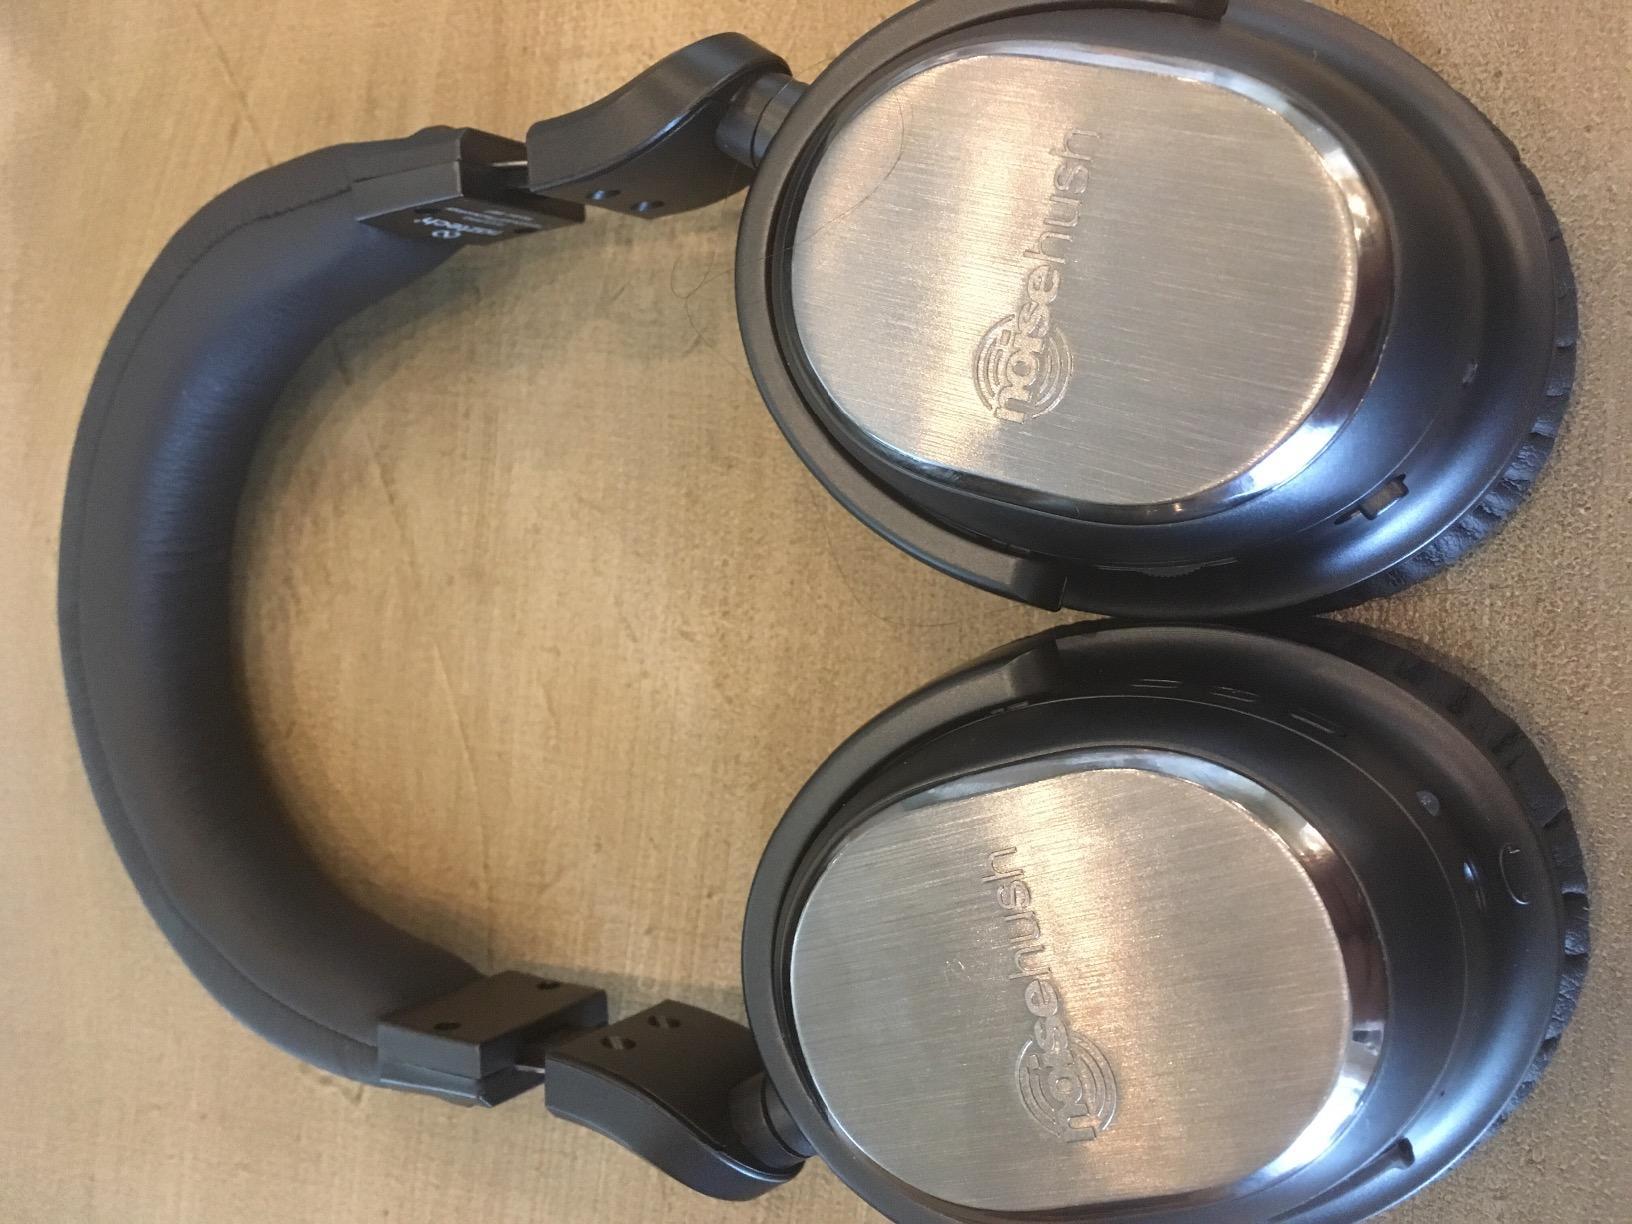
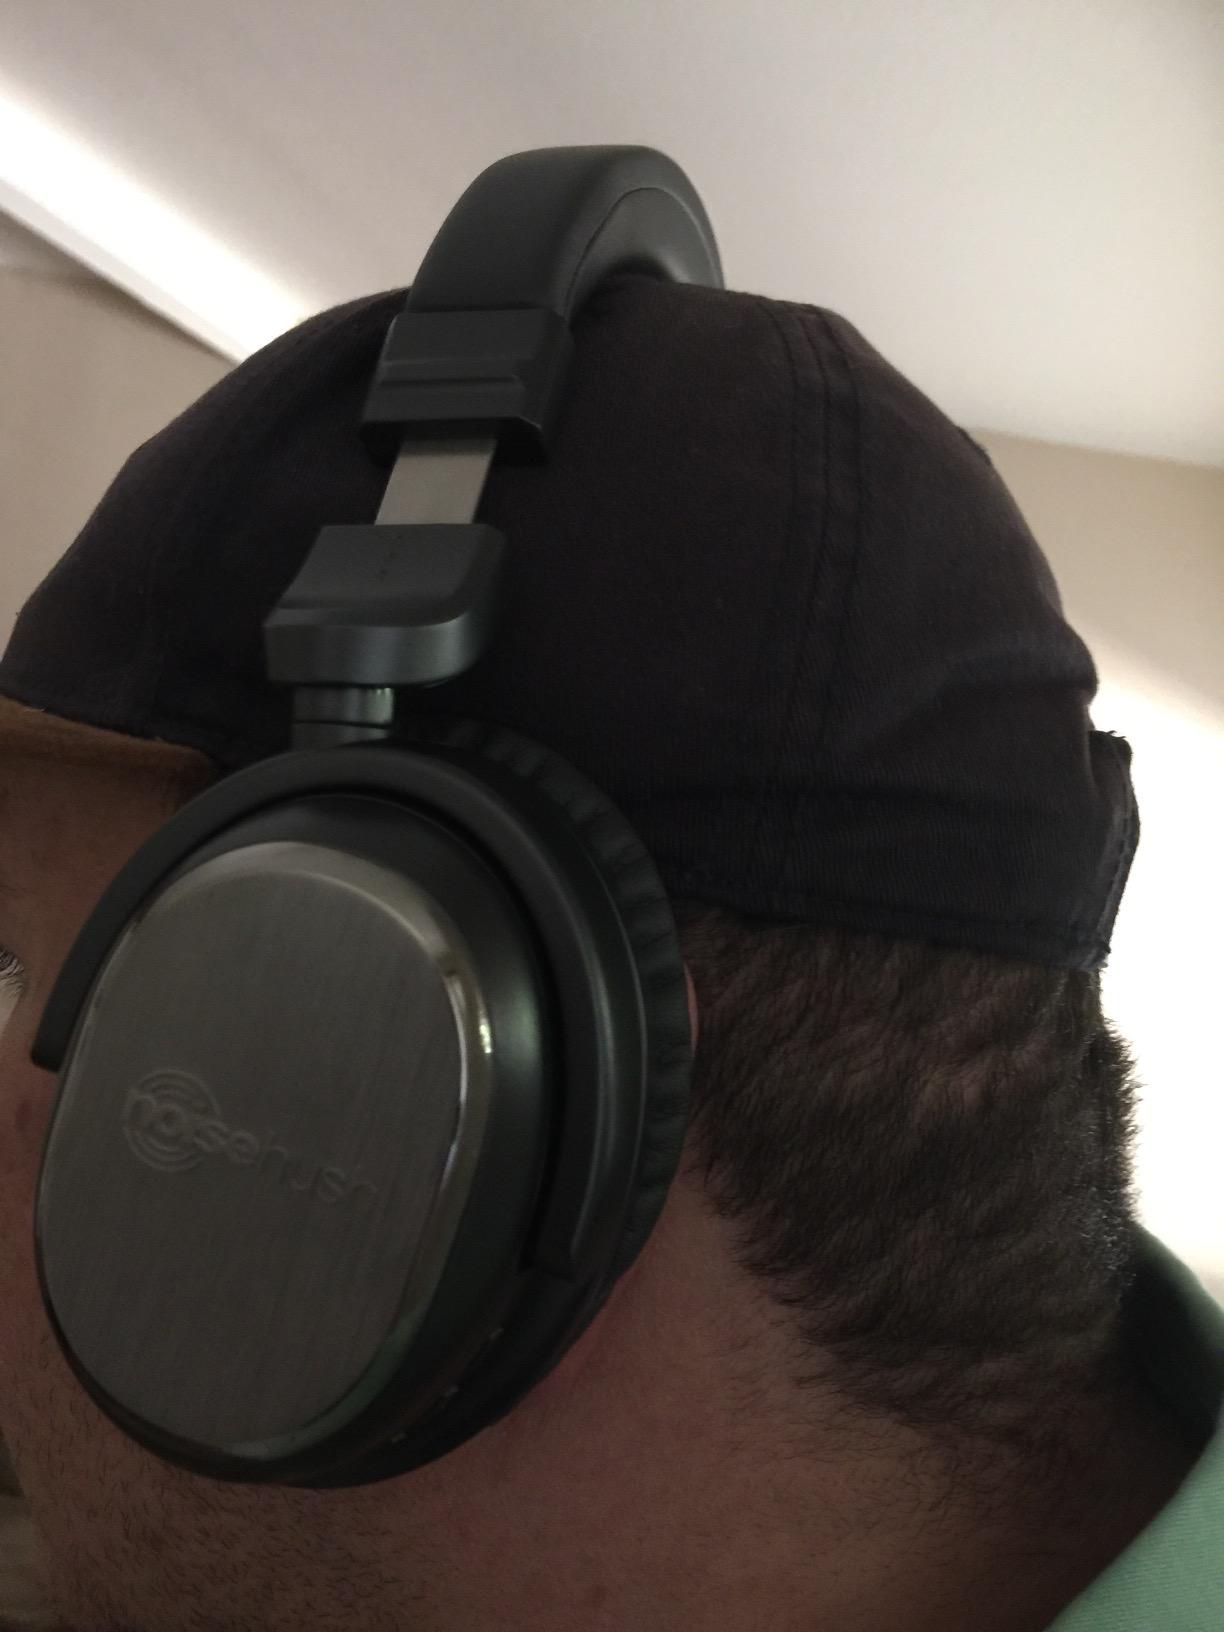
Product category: headphones
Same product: yes